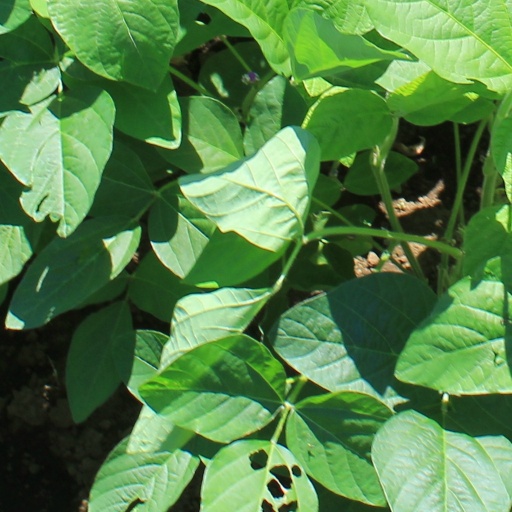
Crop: soybean